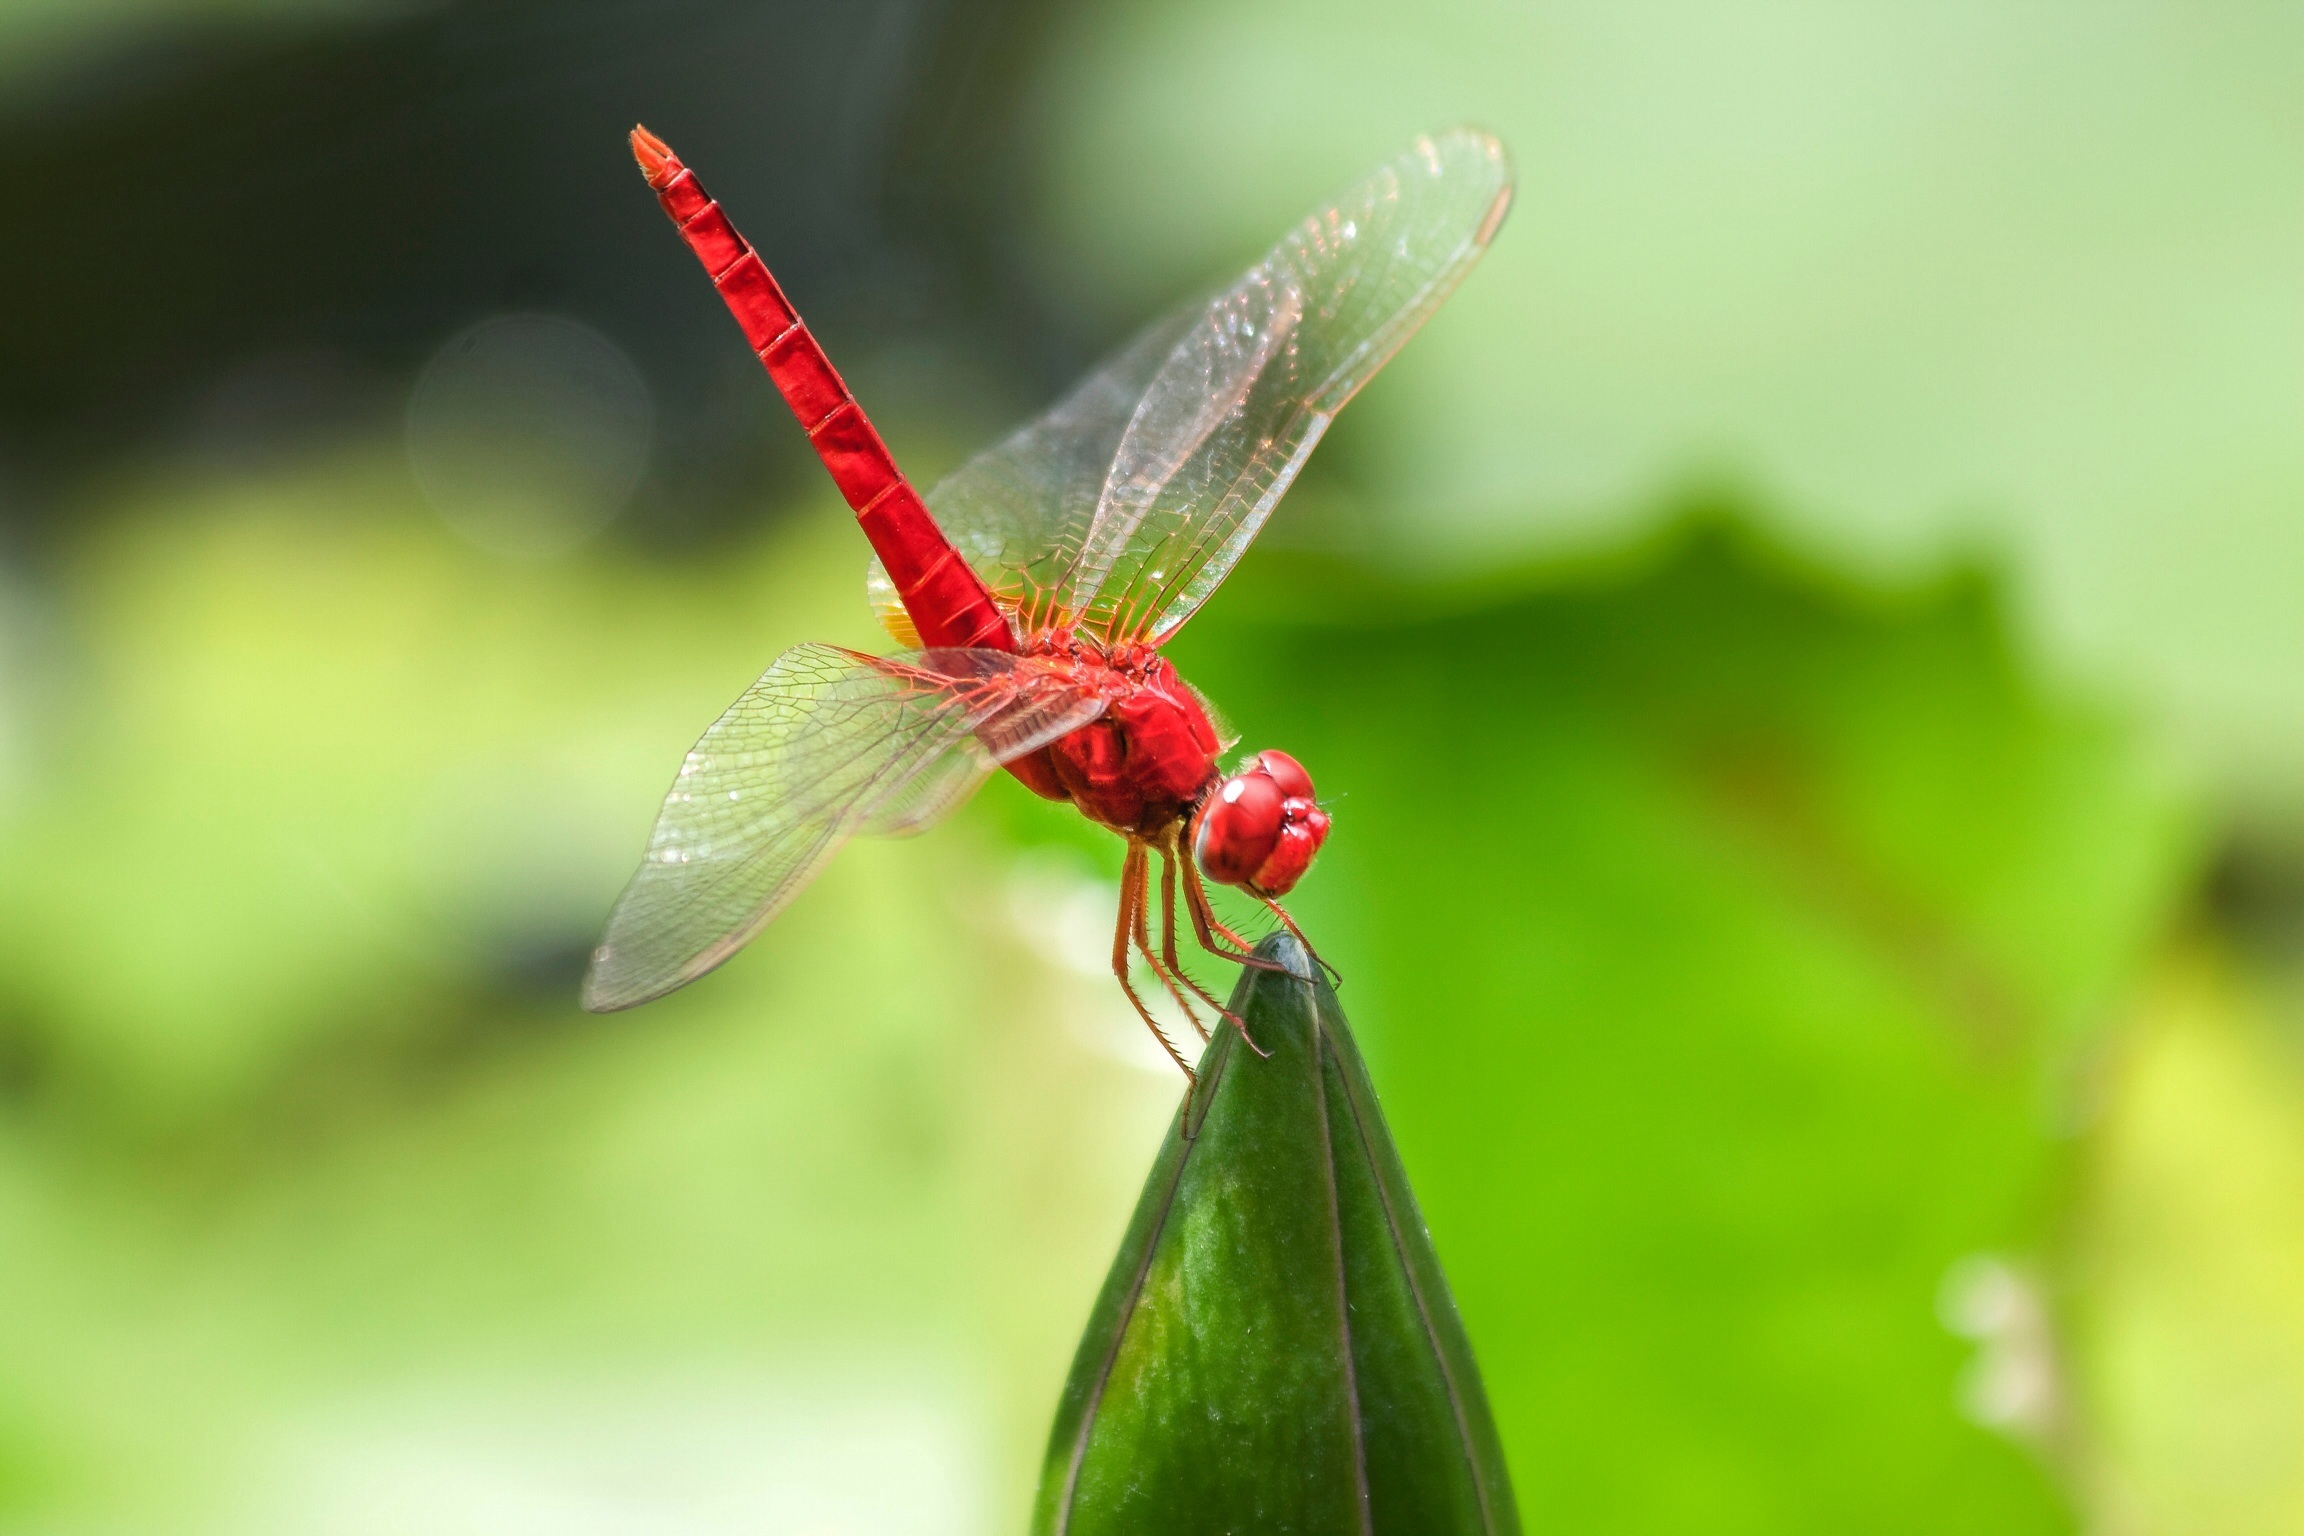
water, nature, wing, photography, leaf, flower, fly, green, insect, botany, flora, fauna, invertebrate, close up, dragonfly, damselfly, nectar, macro photography, garden pond, arthropod, compound eyes, plant stem, dragonflies and damseflies, lycaenid, net winged insects